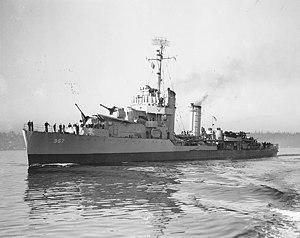
L'USS Lamson (DD-367) est un destroyer de classe Mahan en service dans l'US Navy pendant la Seconde Guerre mondiale. Il est le troisième navire de la marine américaine à porter le nom du lieutenant de la guerre de Sécession Roswell H. Lamson.
Le plan d'invasion de l'île de Guadalcanal prévoyait pour l'essentiel trois groupes navals majeurs. Deux d'entre eux étaient placés sous le commandement suprême du vice-amiral Frank J. Fletcher. Le premier de ces deux groupes navals, la Task Force NEGAT, commandé par le rear admiral Leigh Noyes était destiné à fournir l'appui aérien pour l'attaque. Cette Task Force se divisait en trois groupes aéronavals, organisés chacun autour d'un porte-avion différent.